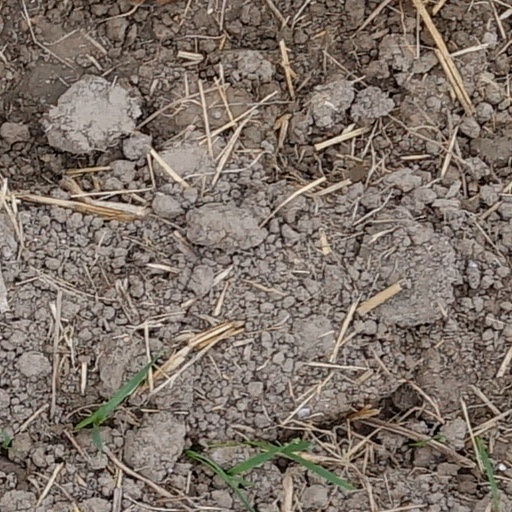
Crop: wheat